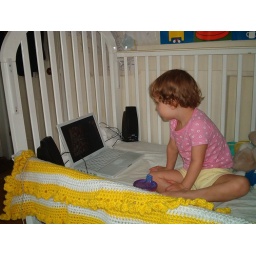
modern-day entertainment: laptop with speakers in bed :)